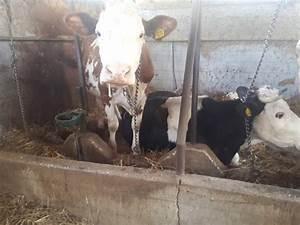
cow